Albbruck station

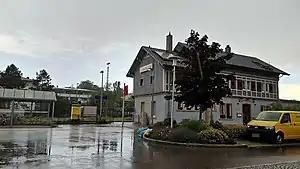
The station building in 2019

Albbruck station is a railway station in the town of Albbruck, Baden-Württemberg, Germany. The station lies on the High Rhine Railway. The train services are operated by Deutsche Bahn.